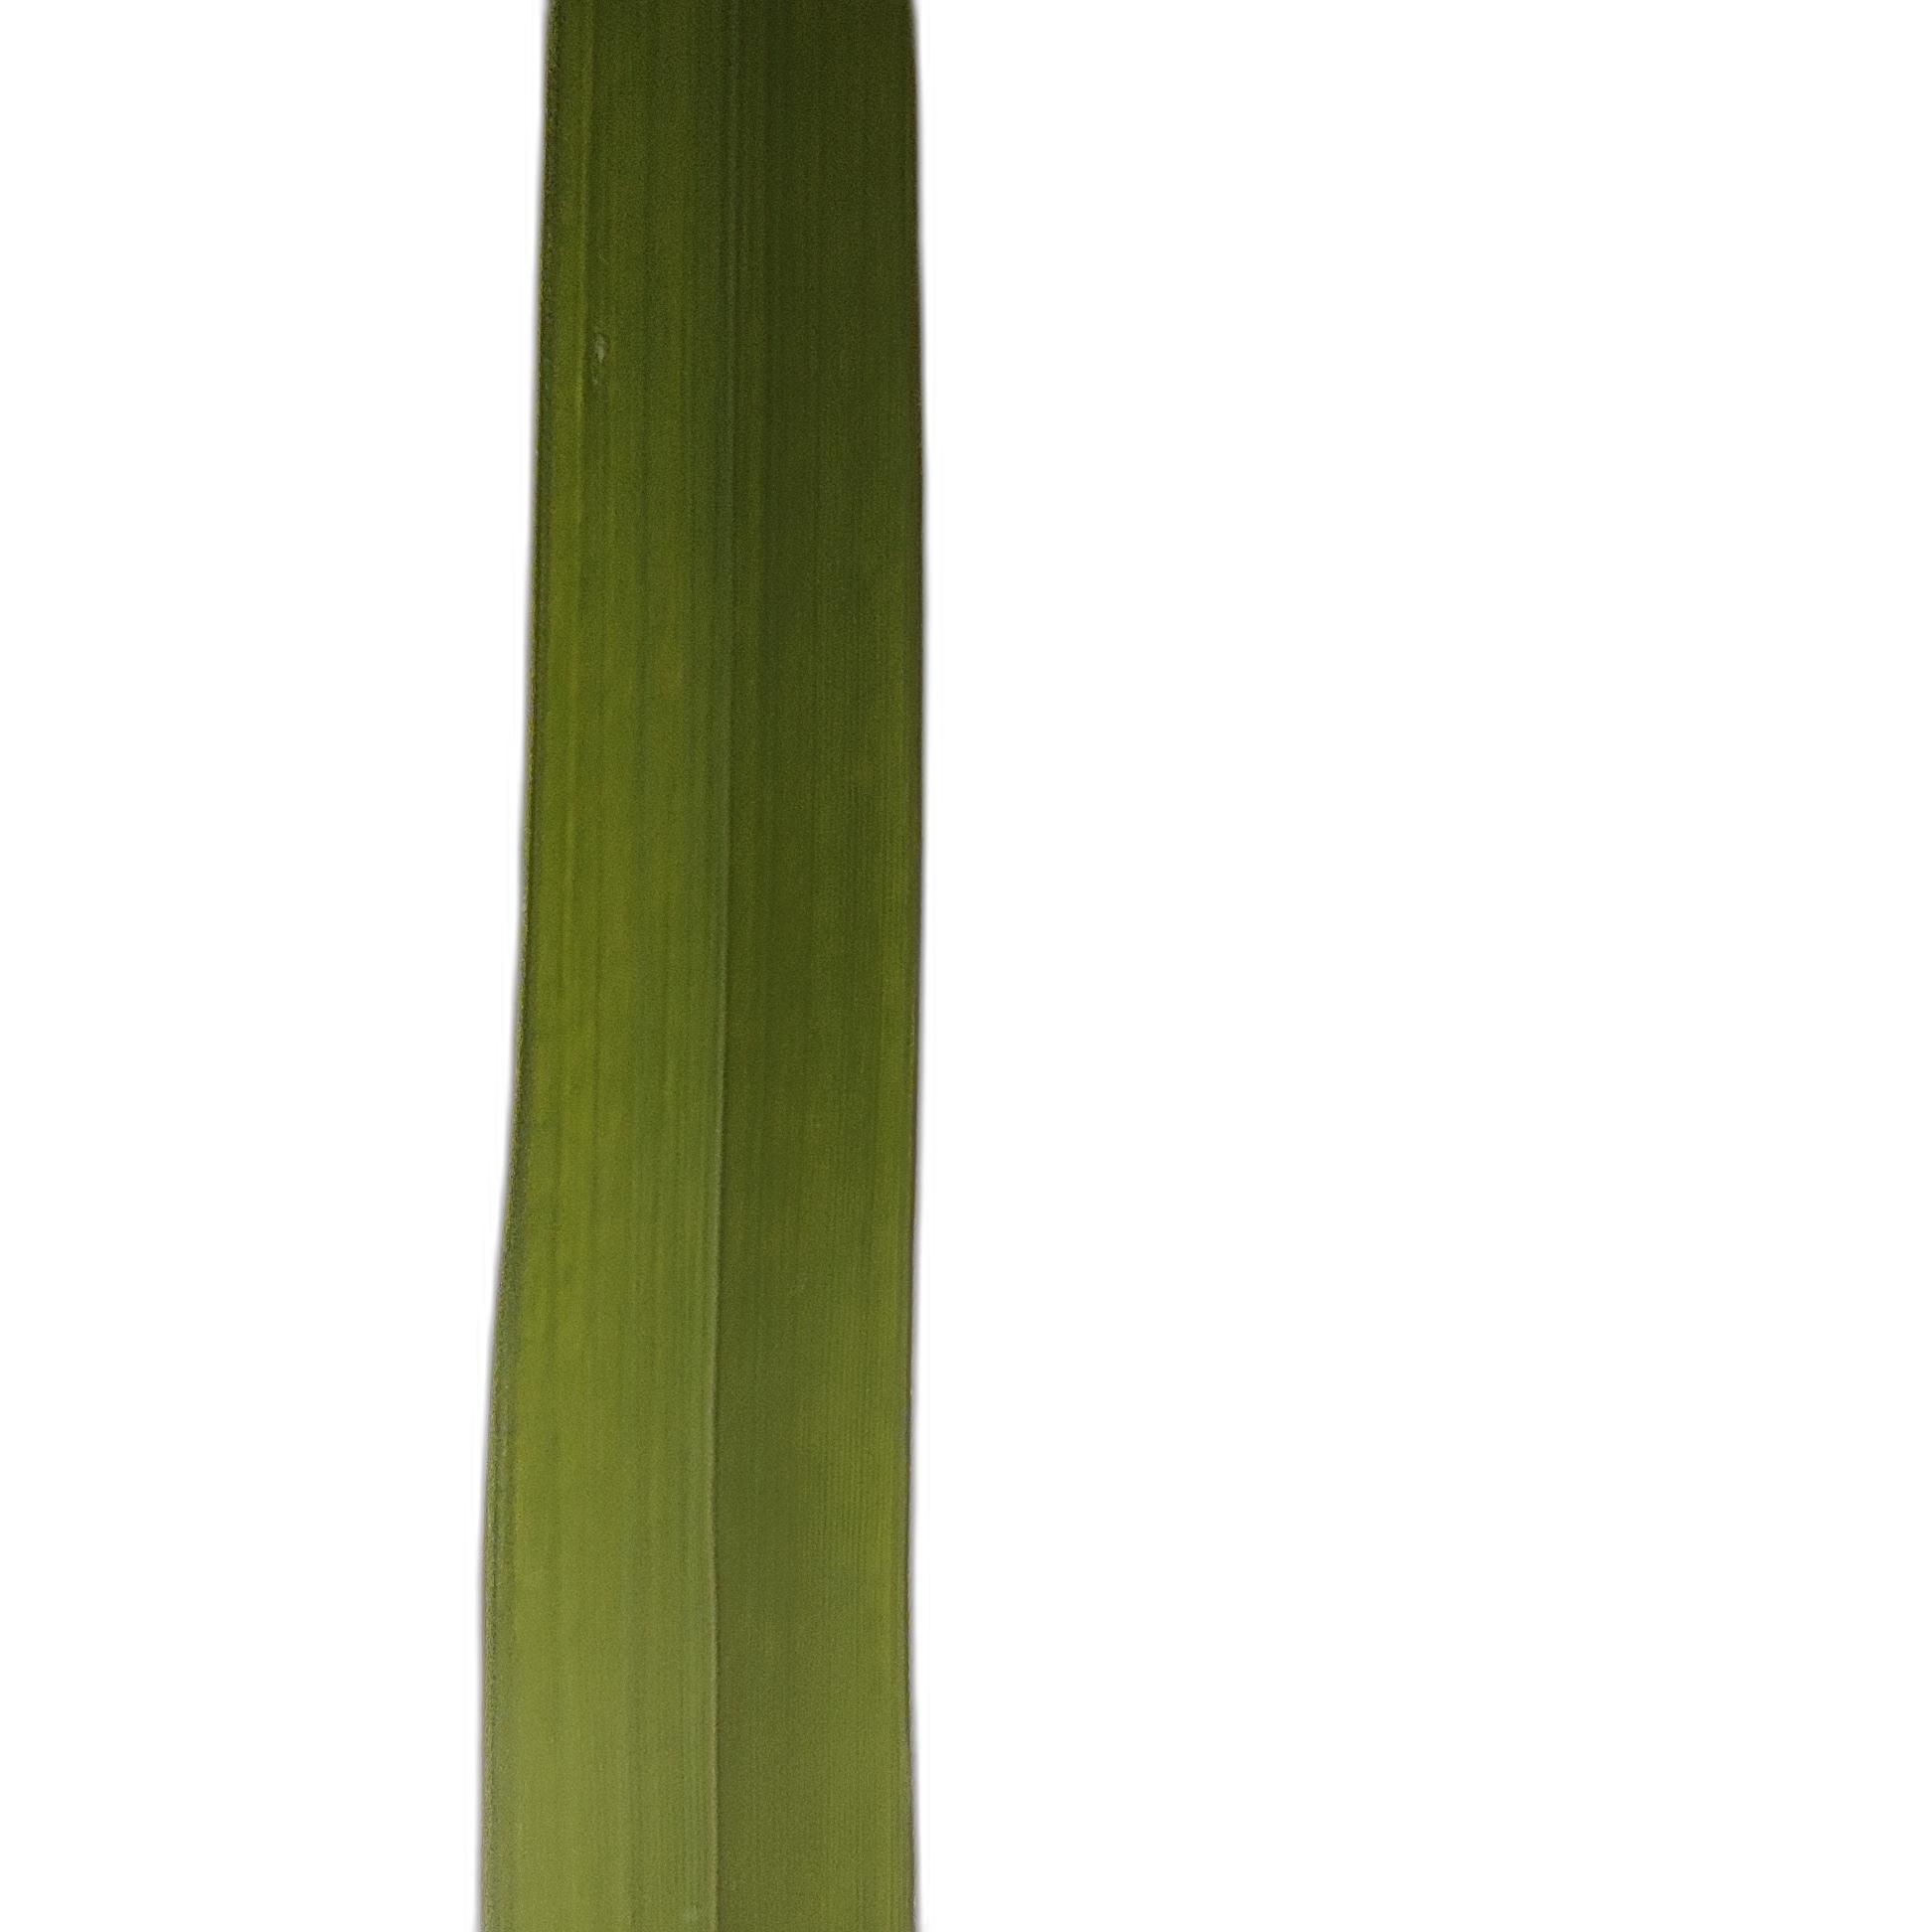
Label: Healthy